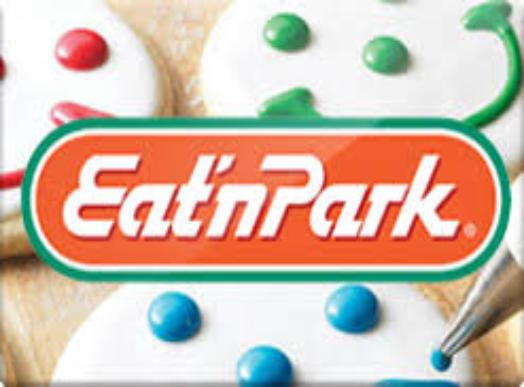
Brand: Eat'n Park
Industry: Food